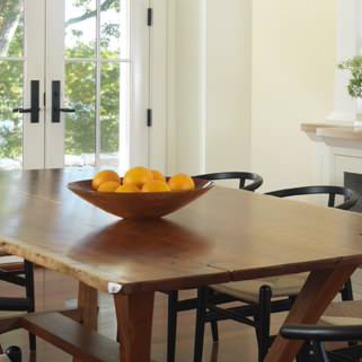
Material: food